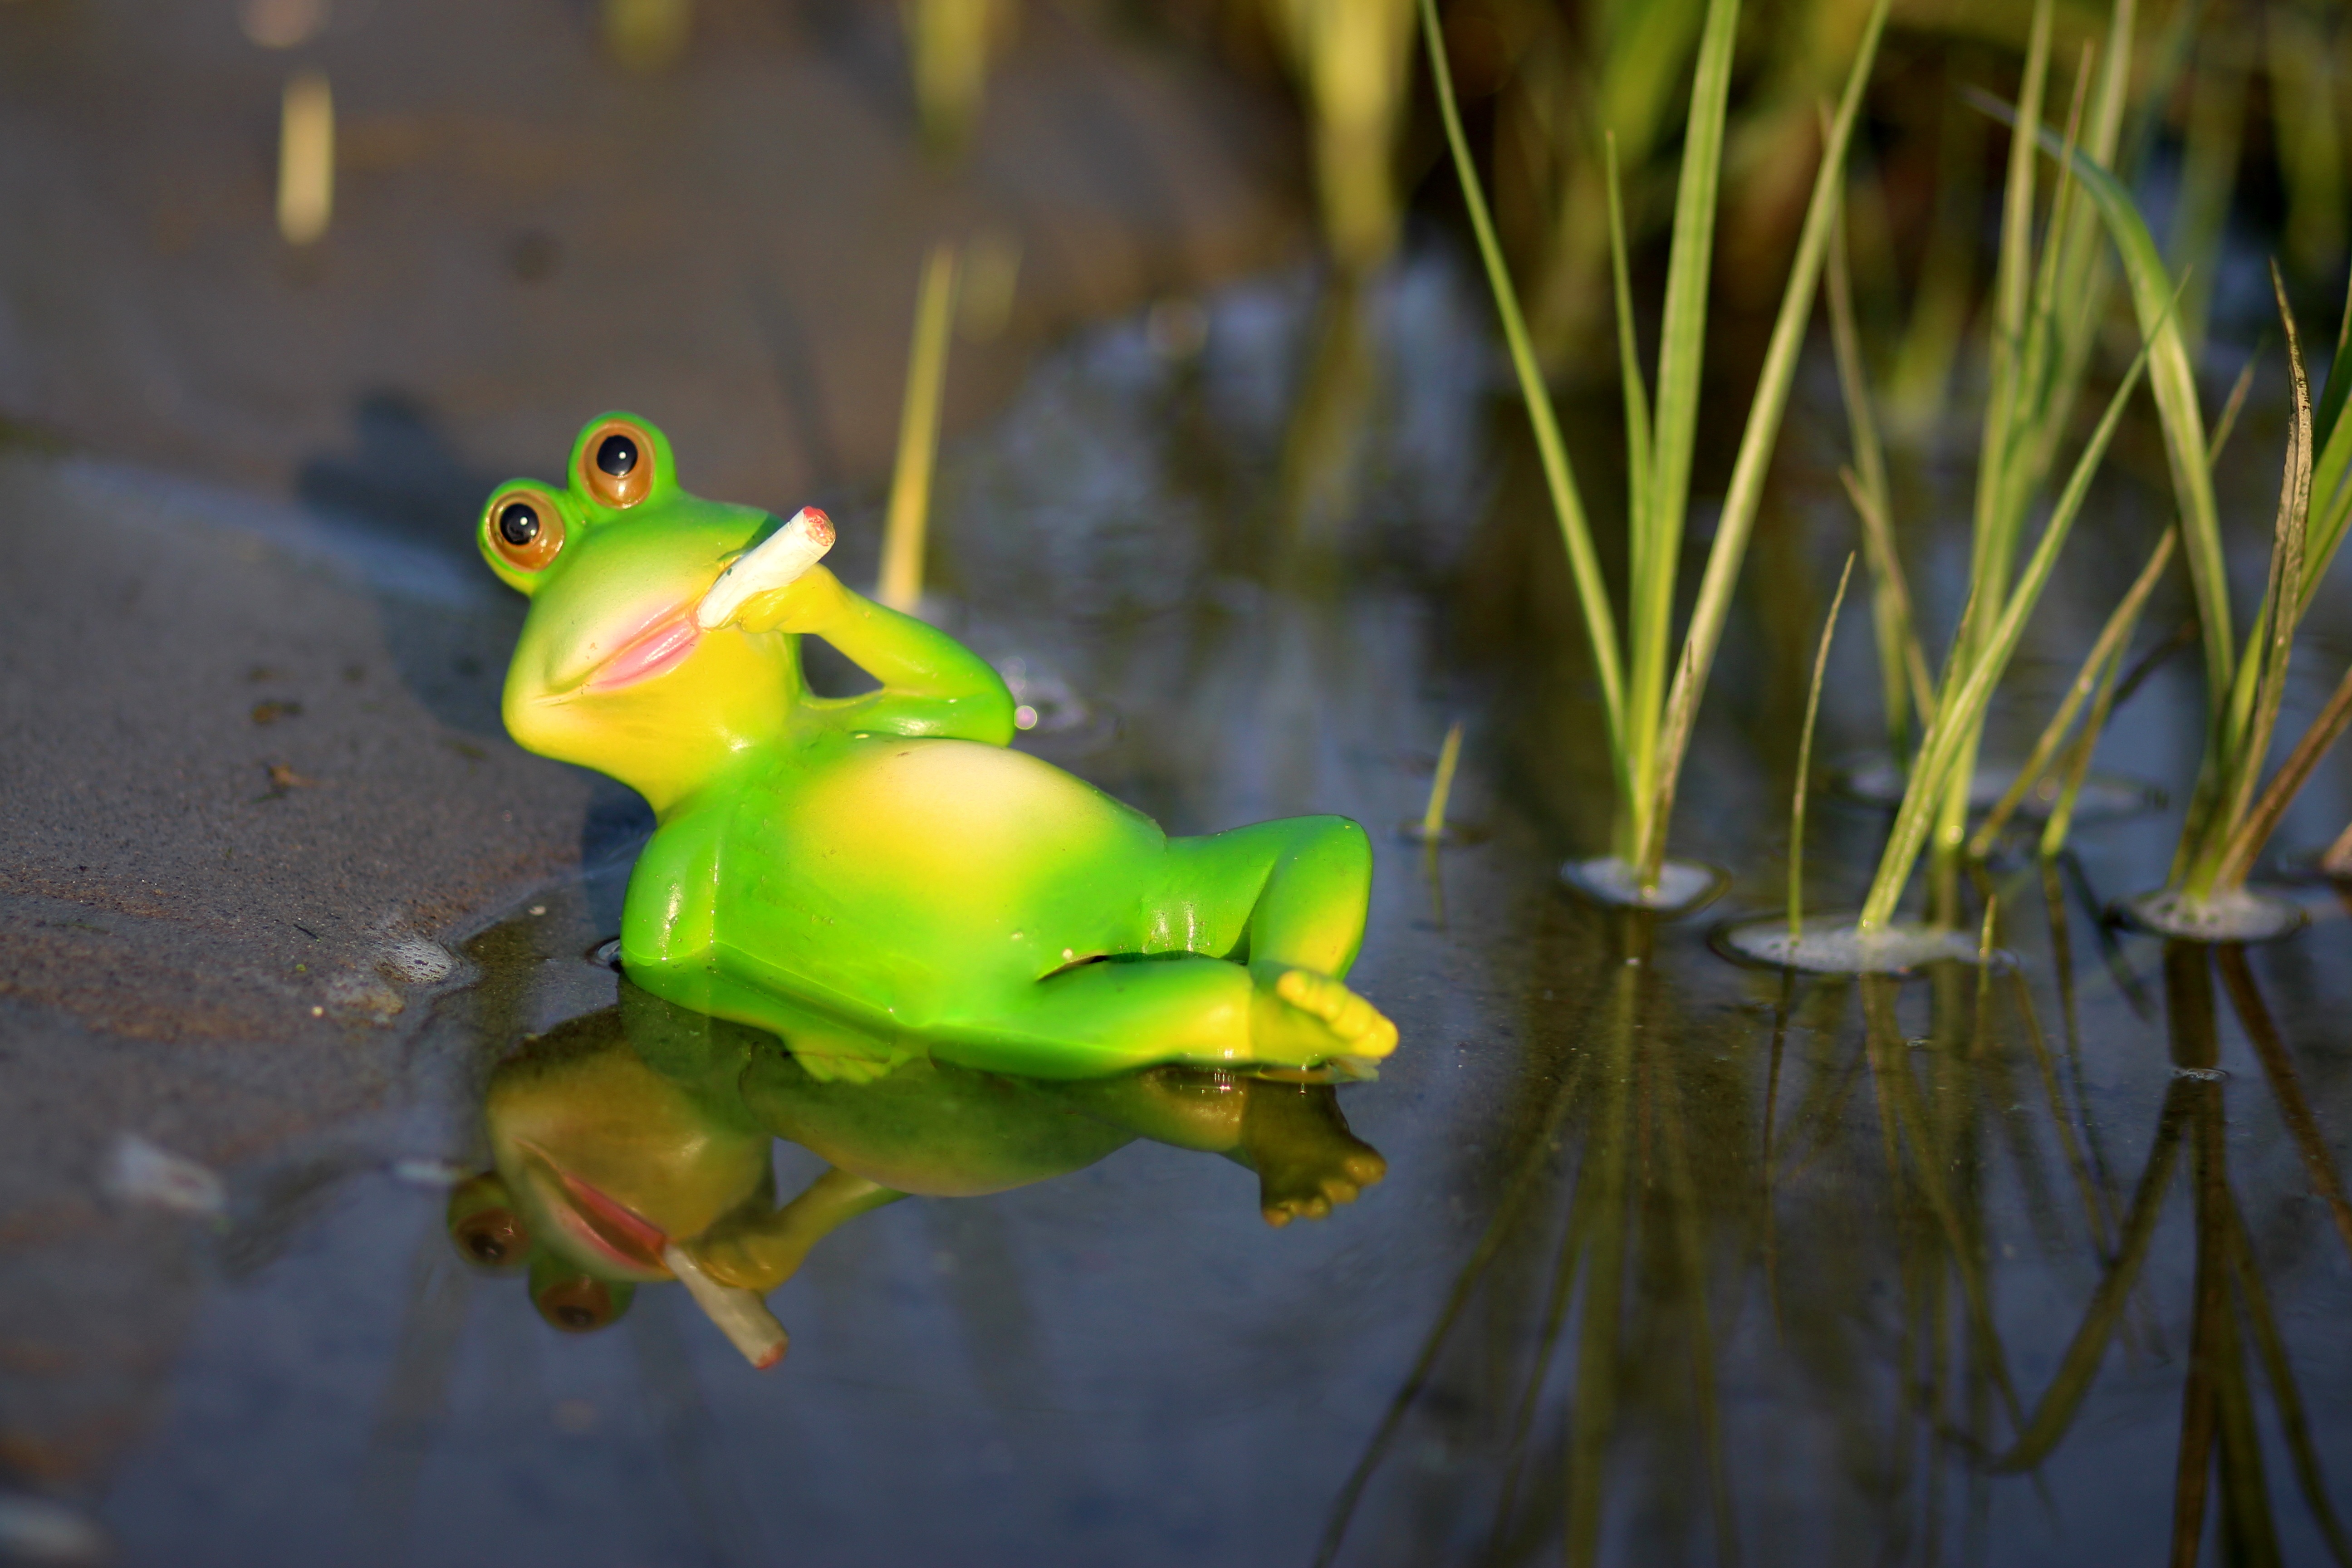
water, flower, wildlife, green, frog, amphibian, yellow, fauna, cigarette, tree frog, lazy, vertebrate, macro photography